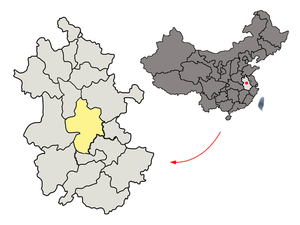
Hefei / Administrative enheder
Hefei i Anhui
Hefei er en by på præfekturniveau og hovedstad i provinsen Anhui i det centrale Kina. Befolkningen i selve byen blev i 2004 anslået til 1.363.000, mens hele prefekturet har 4.867.400 indbyggere. Hefei har et areal på 6 911 km² hvoraf byområdet udgør 655 km².